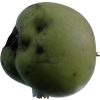
Label: Apple 12